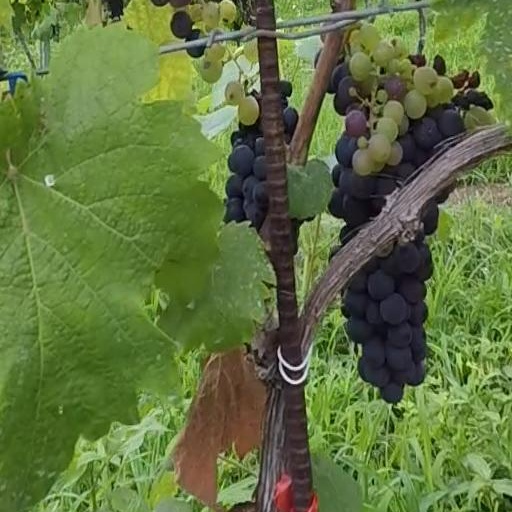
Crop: grape